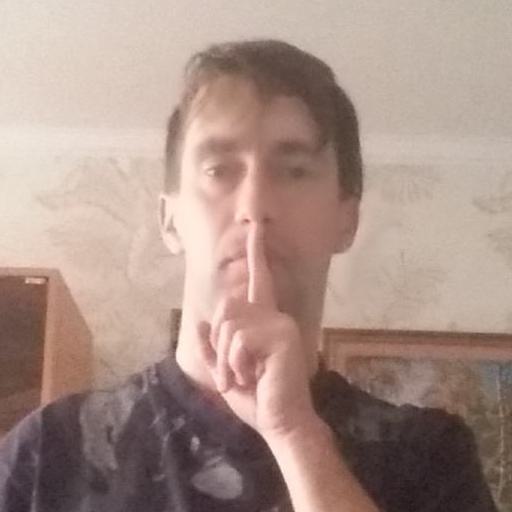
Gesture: mute